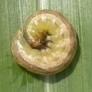
Crop: Maize
Condition: spodoptera-frugiperda-p